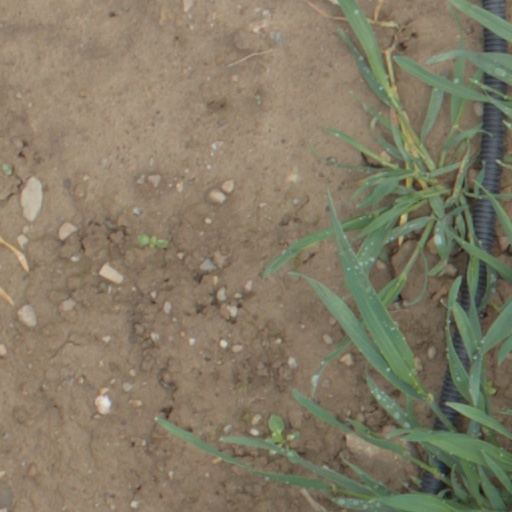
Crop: wheat